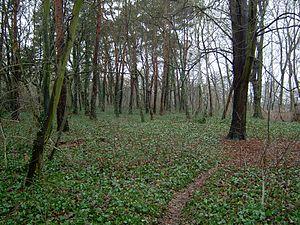
Le lierre ou lierre grimpant est une espèce de lianes arbustive à feuilles persistantes, de la famille des Araliaceae. L'espèce est spontanée en zone tempérée eurasiatique de l'hémisphère nord. Il est également cultivé comme plante ornementale.